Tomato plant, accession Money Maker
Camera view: tilt-top (135 deg); turntable rotation: 180 degrees
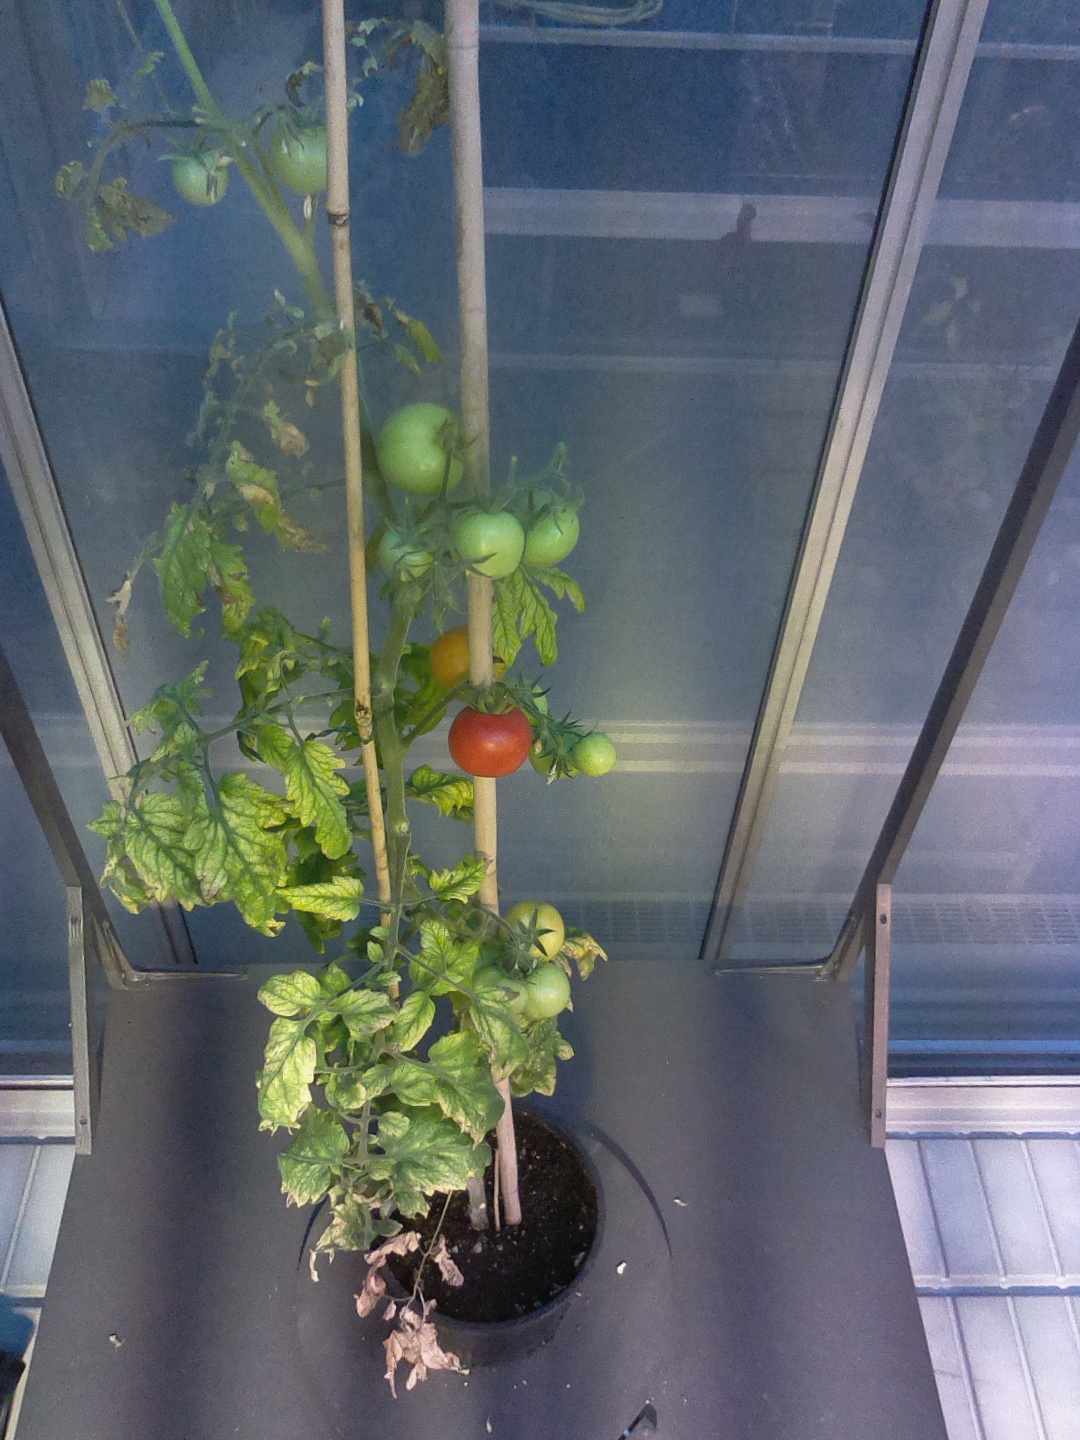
BBCH growth stage 81: 10%-20% of fruits show typical fully ripe color